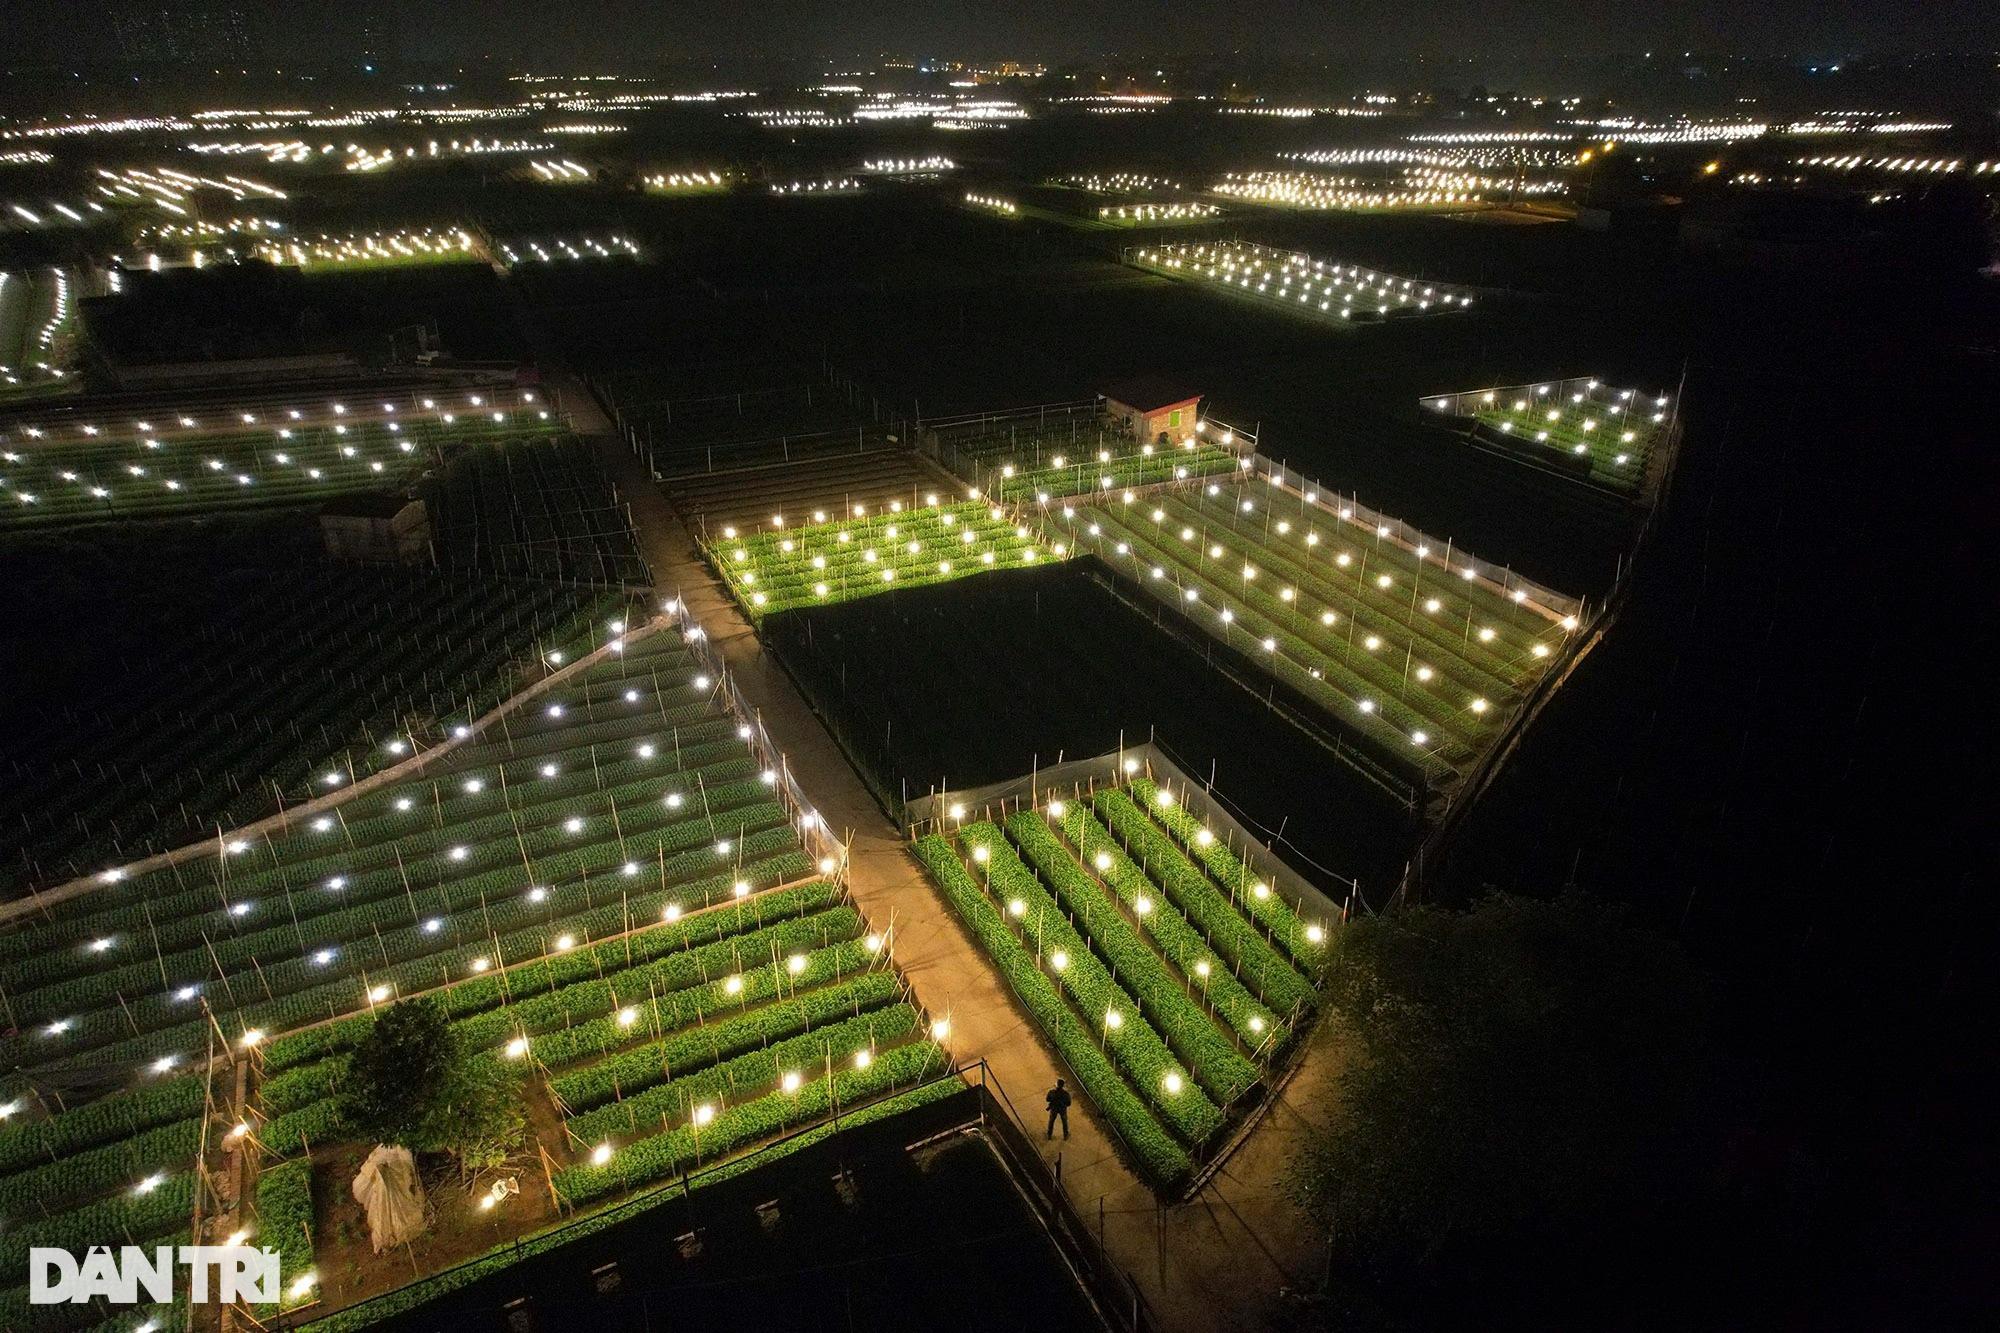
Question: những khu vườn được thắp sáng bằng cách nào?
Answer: bằng cách sử dụng những bóng đèn